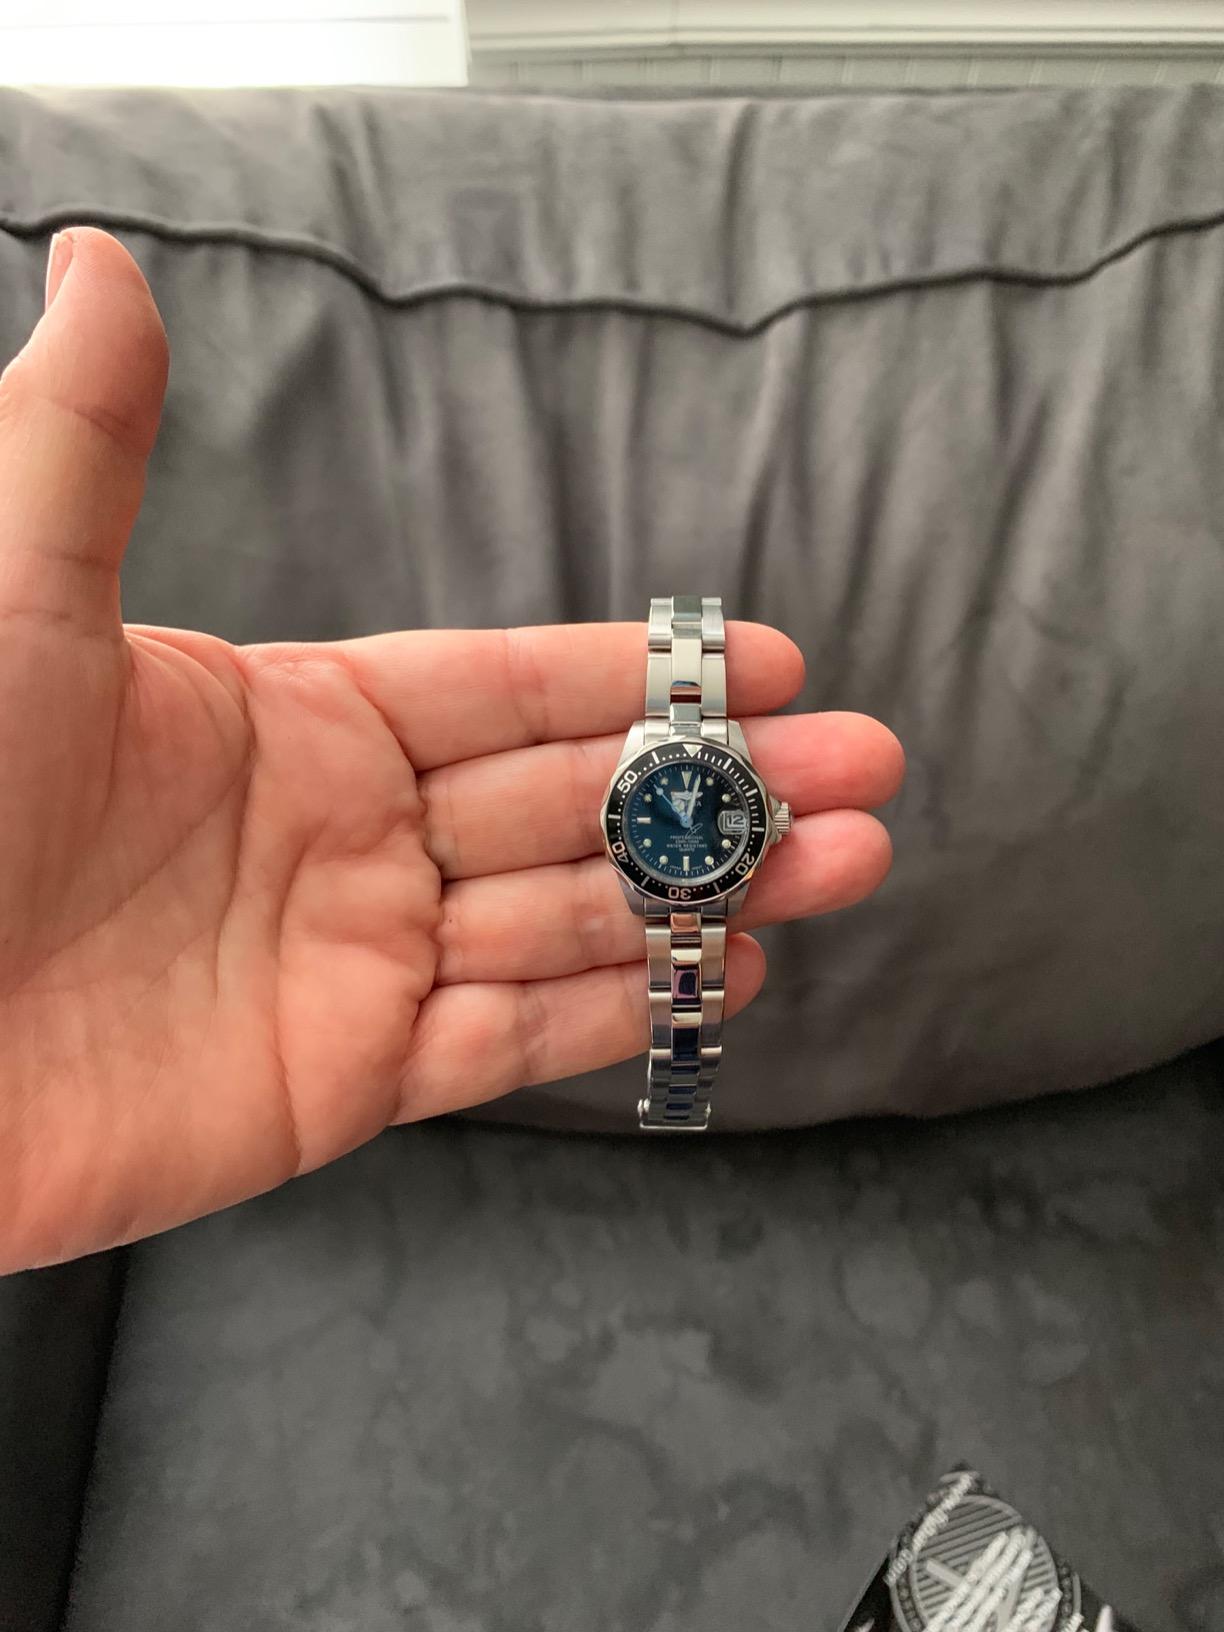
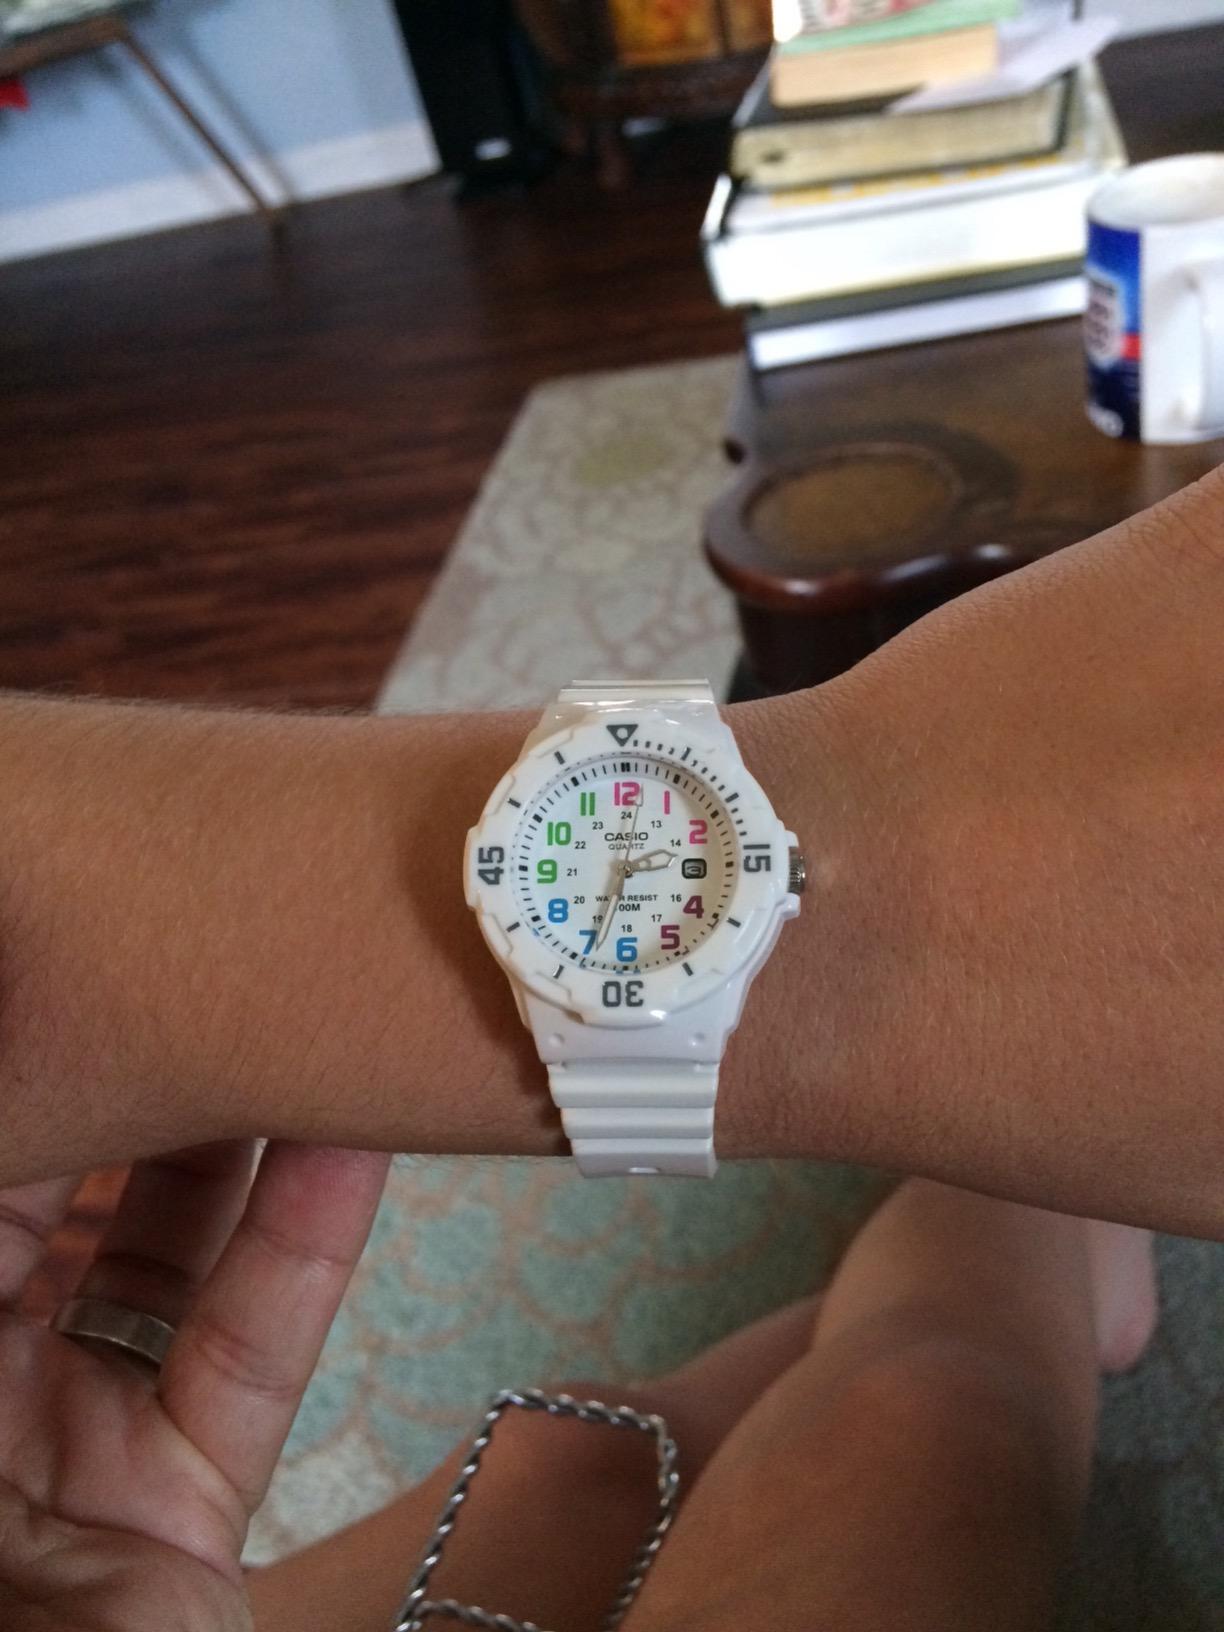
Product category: accessories_watch
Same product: no